Shannon Johnston

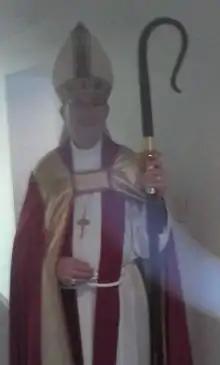

Shannon Sherwood Johnston (born October 20, 1958) is a bishop of The Episcopal Church who was the 13th bishop of the Episcopal Diocese of Virginia.